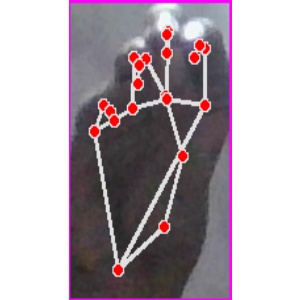
अक्षर: ङ